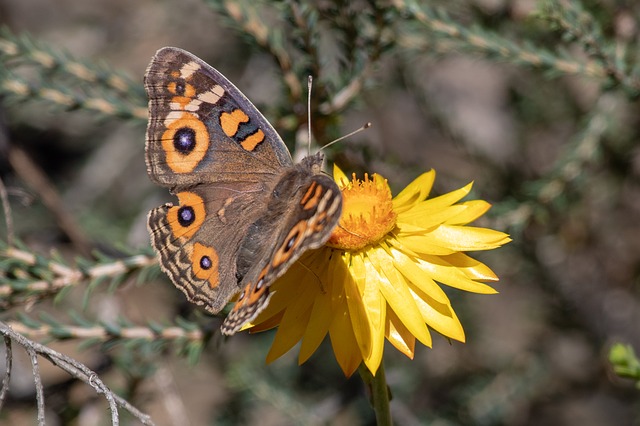
Label: farfalla